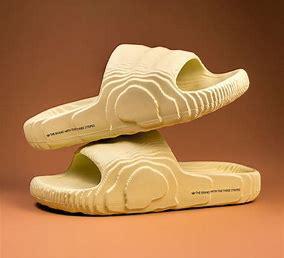
Brand: Adidas
Model: Adilette 22